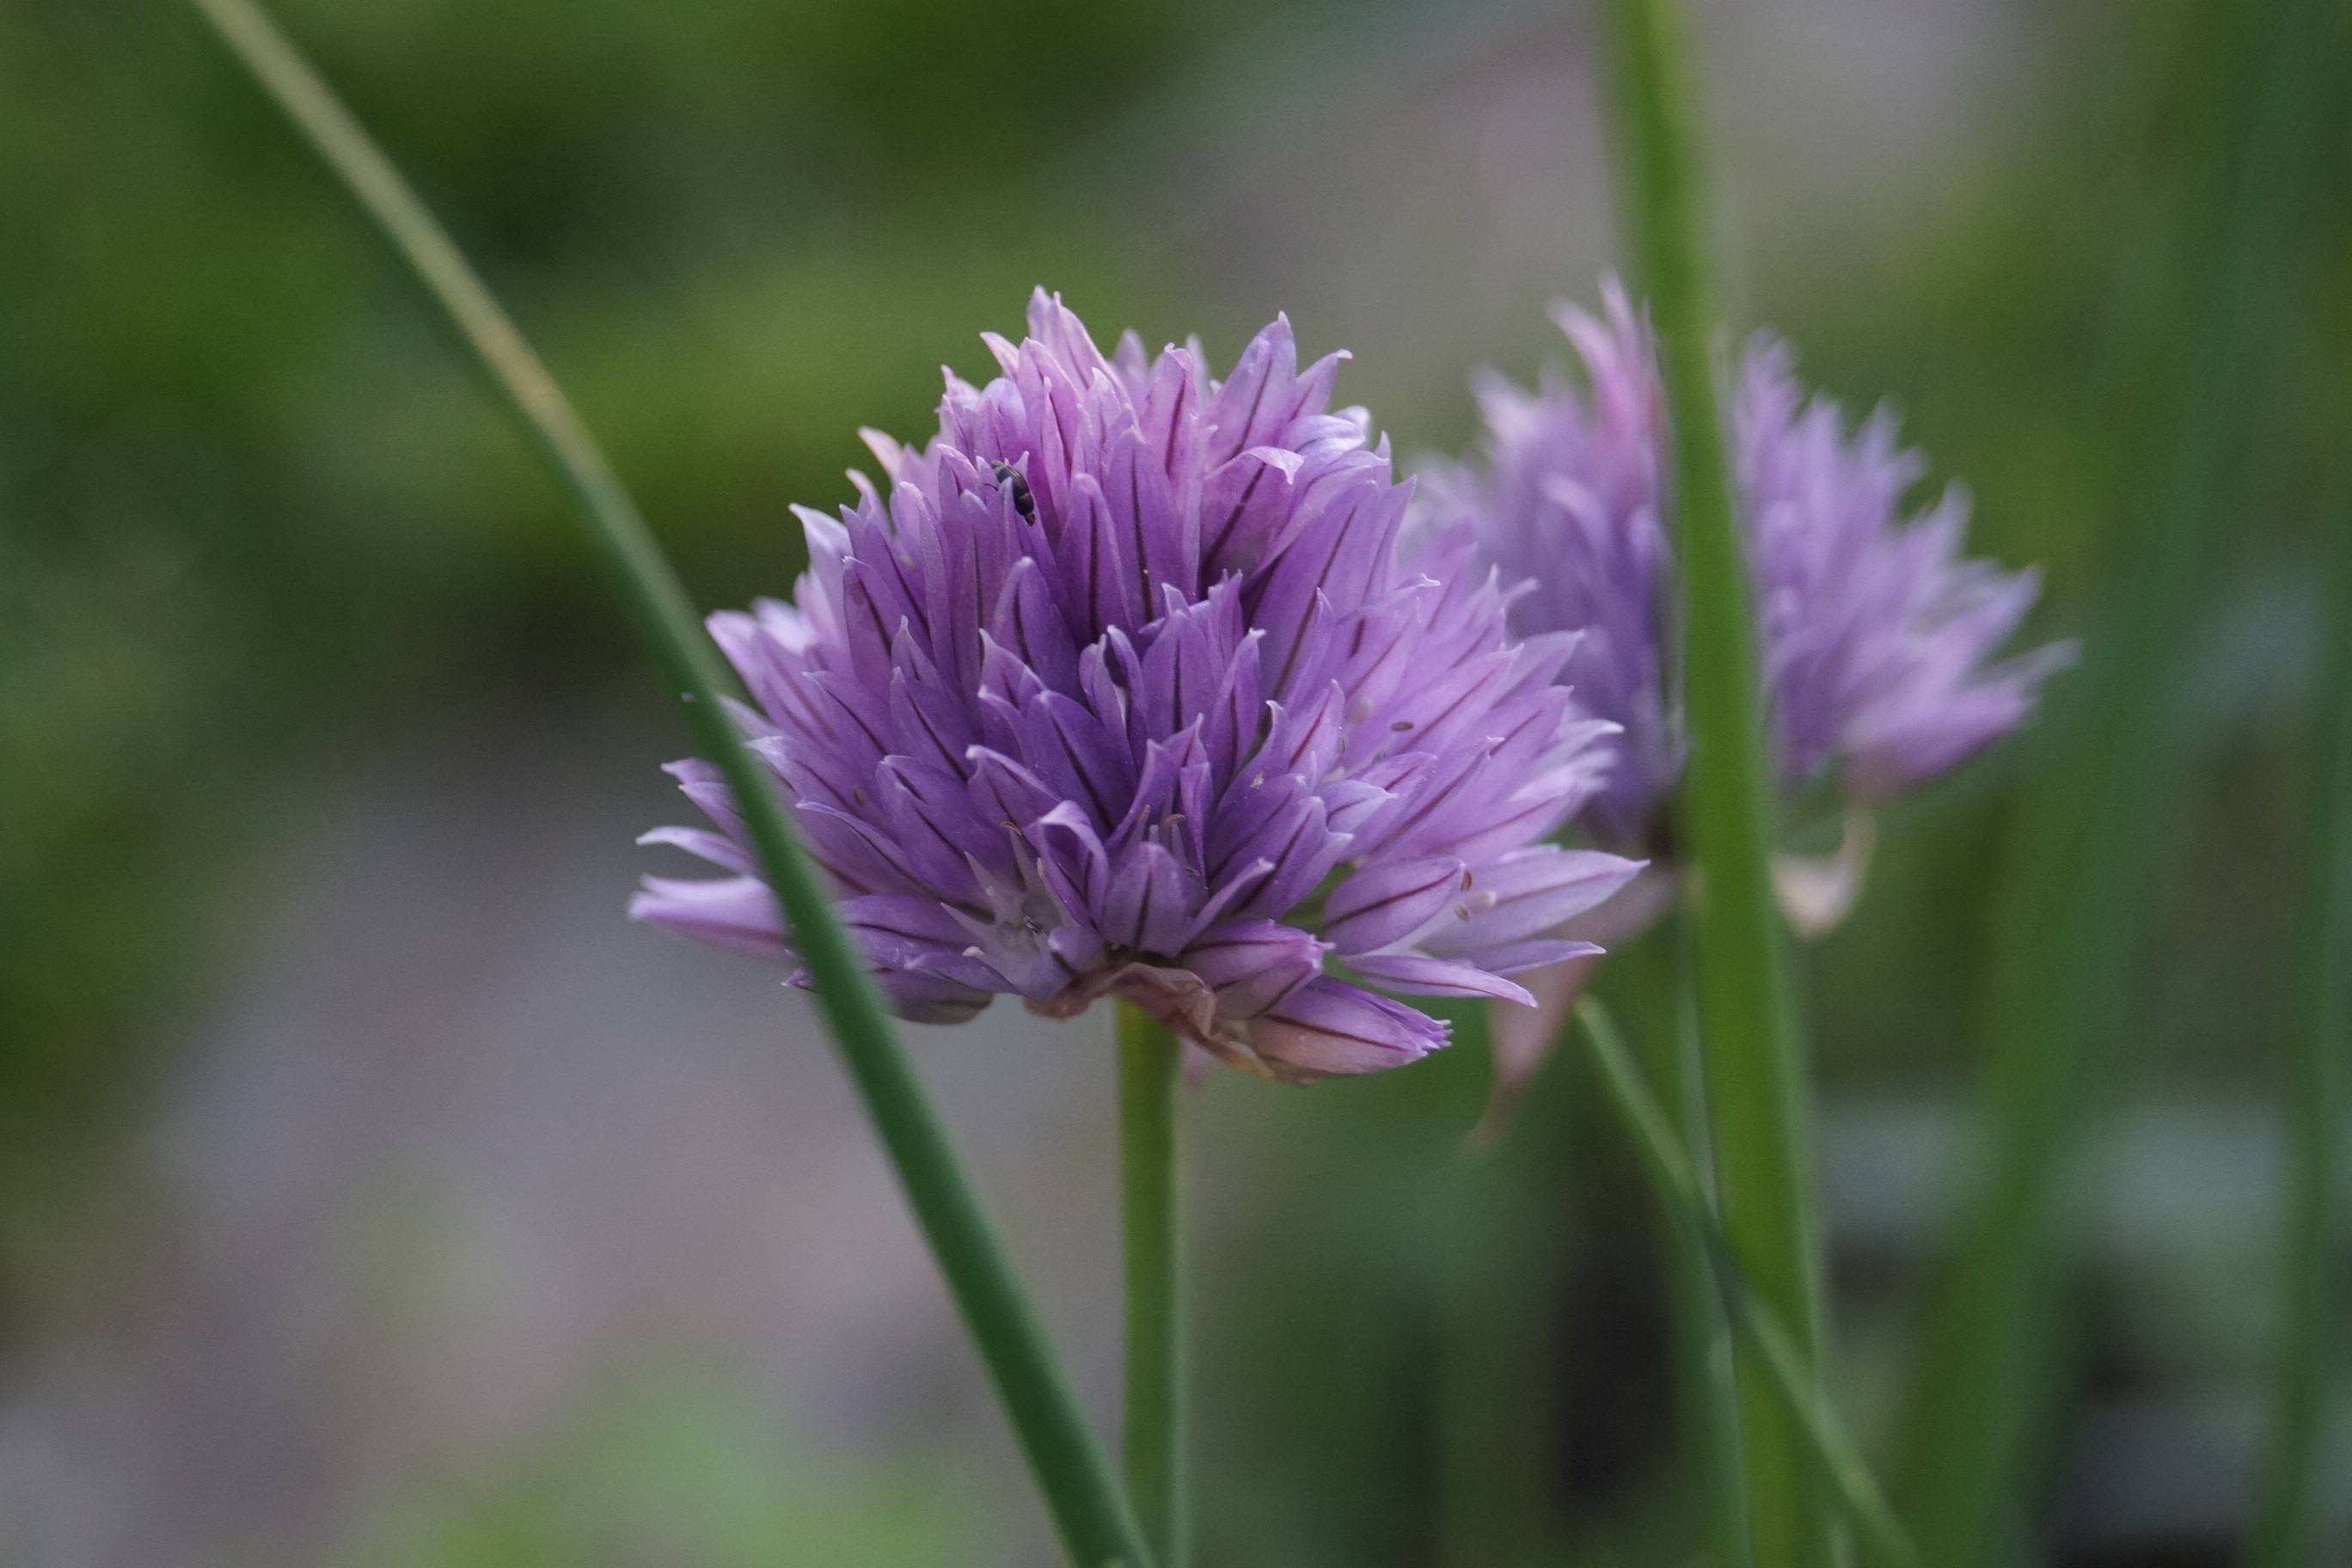
nature, plant, meadow, prairie, flower, purple, food, herb, garlic, produce, vegetable, macro, garden, flora, wildflower, spices, chives, herbs, macro photography, garden plant, flowering plant, grass family, plant stem, land plant, onion genus